NGC 184

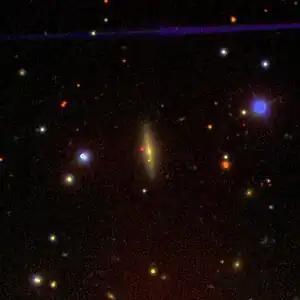
NGC 184 as seen on SDSS

NGC 184 is a spiral galaxy located in the constellation Andromeda. It was discovered on October 6, 1883, by Édouard Stephan.